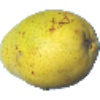
Label: pear_monster